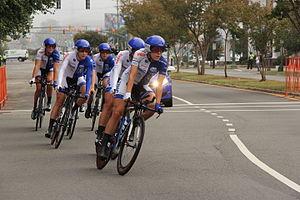
L'équipe cycliste UnitedHealthcare Women's est une équipe cycliste féminine professionnelle américaine créée en 2014 et devenue UCI en 2015. Elle fait partie de la même structure que l'équipe masculine éponyme. Elle est dirigée par Rachel Heal. L'équipe s'arrête, faute de partenaire, fin 2018.